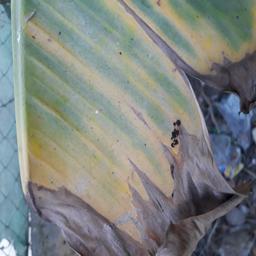
Label: POTASSIUM DEFICIENCY